Youth Code

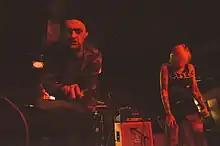
George and Taylor on stage in May 2014

Using these influences, along with a variety of synthesizers, samplers, and drum machines, Youth Code created a style that has been described as "abrasive, discordant, and violently fast." Taylor and George also draw from their past experience with the hardcore music scene. George has stated that "we listen to a lot of pretty music, punk, metal, industrial, techno stuff, and [we] kind of put everything into a blender without trying to mimic Nitzer Ebb", with Taylor responding "not that we ever tried to mimic Nitzer Ebb." Taylor has stated with regards to industrial music that "if five kids per 2500 capacity venue go home and Google what Skinny Puppy actually is, we’ve done our job for a genre we really like."